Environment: real
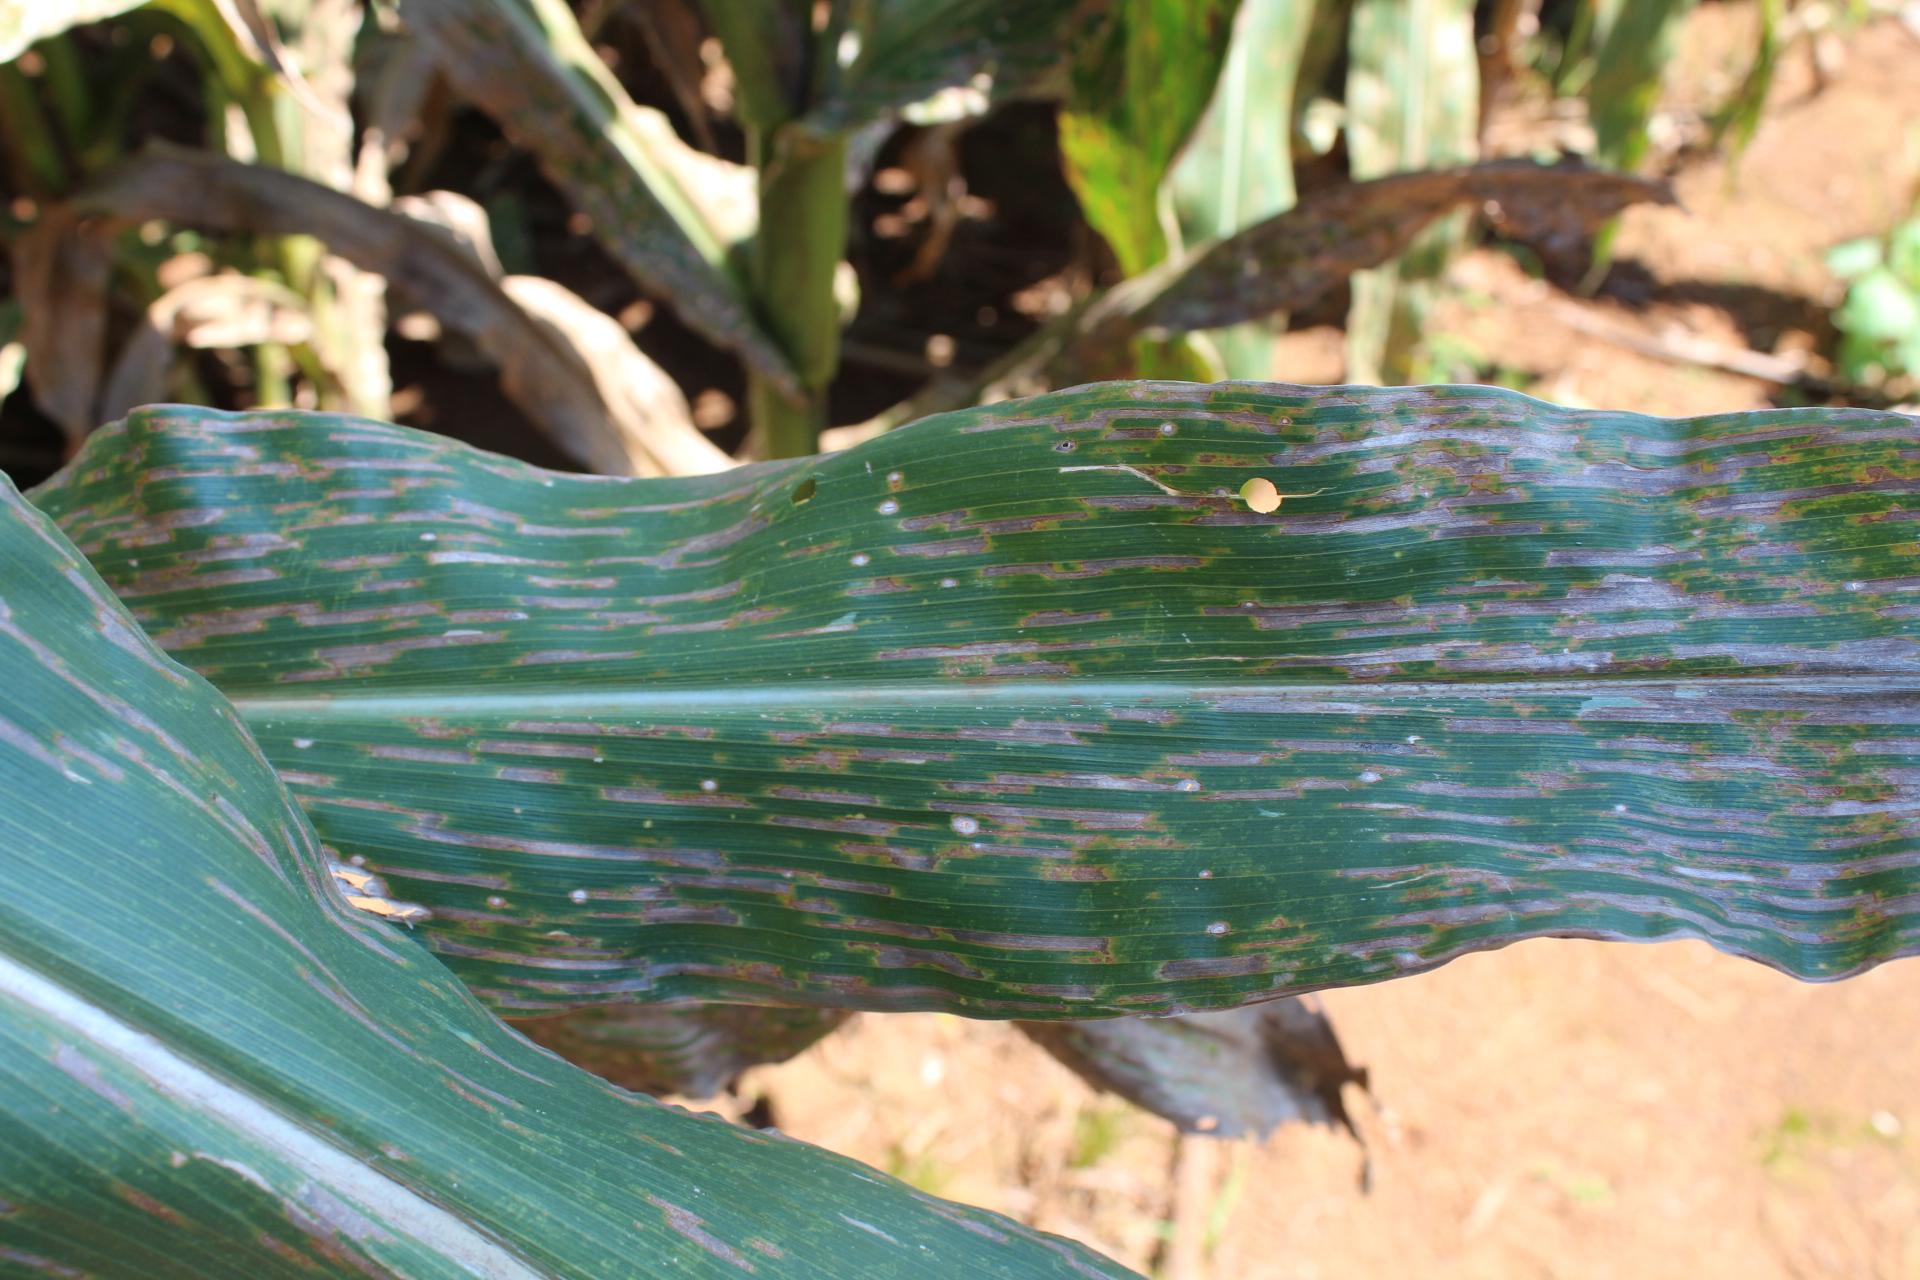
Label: gray_leaf_spot